Petra Herrera

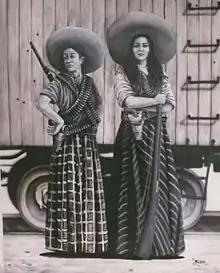
Women of the Mexican Revolution ("adelitas" or "soldaderas") with crossed bandoliers.

Petra Herrera, dressed as a man and with the pseudonym Pedro Herrera, actively participated in many battles of the Mexican Revolution in order to join the league commanded by General Francisco (Pancho) Villa. She joined the military during her mid-twenties. She had an excellent reputation and demonstrated exemplary leadership. She was able, after a time, to reveal that she was a woman, but she was refused military rank and was removed from the army.